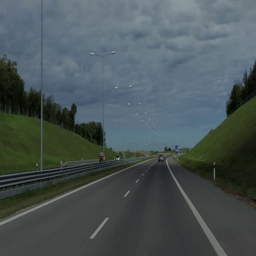
a car goes along a highway in summer